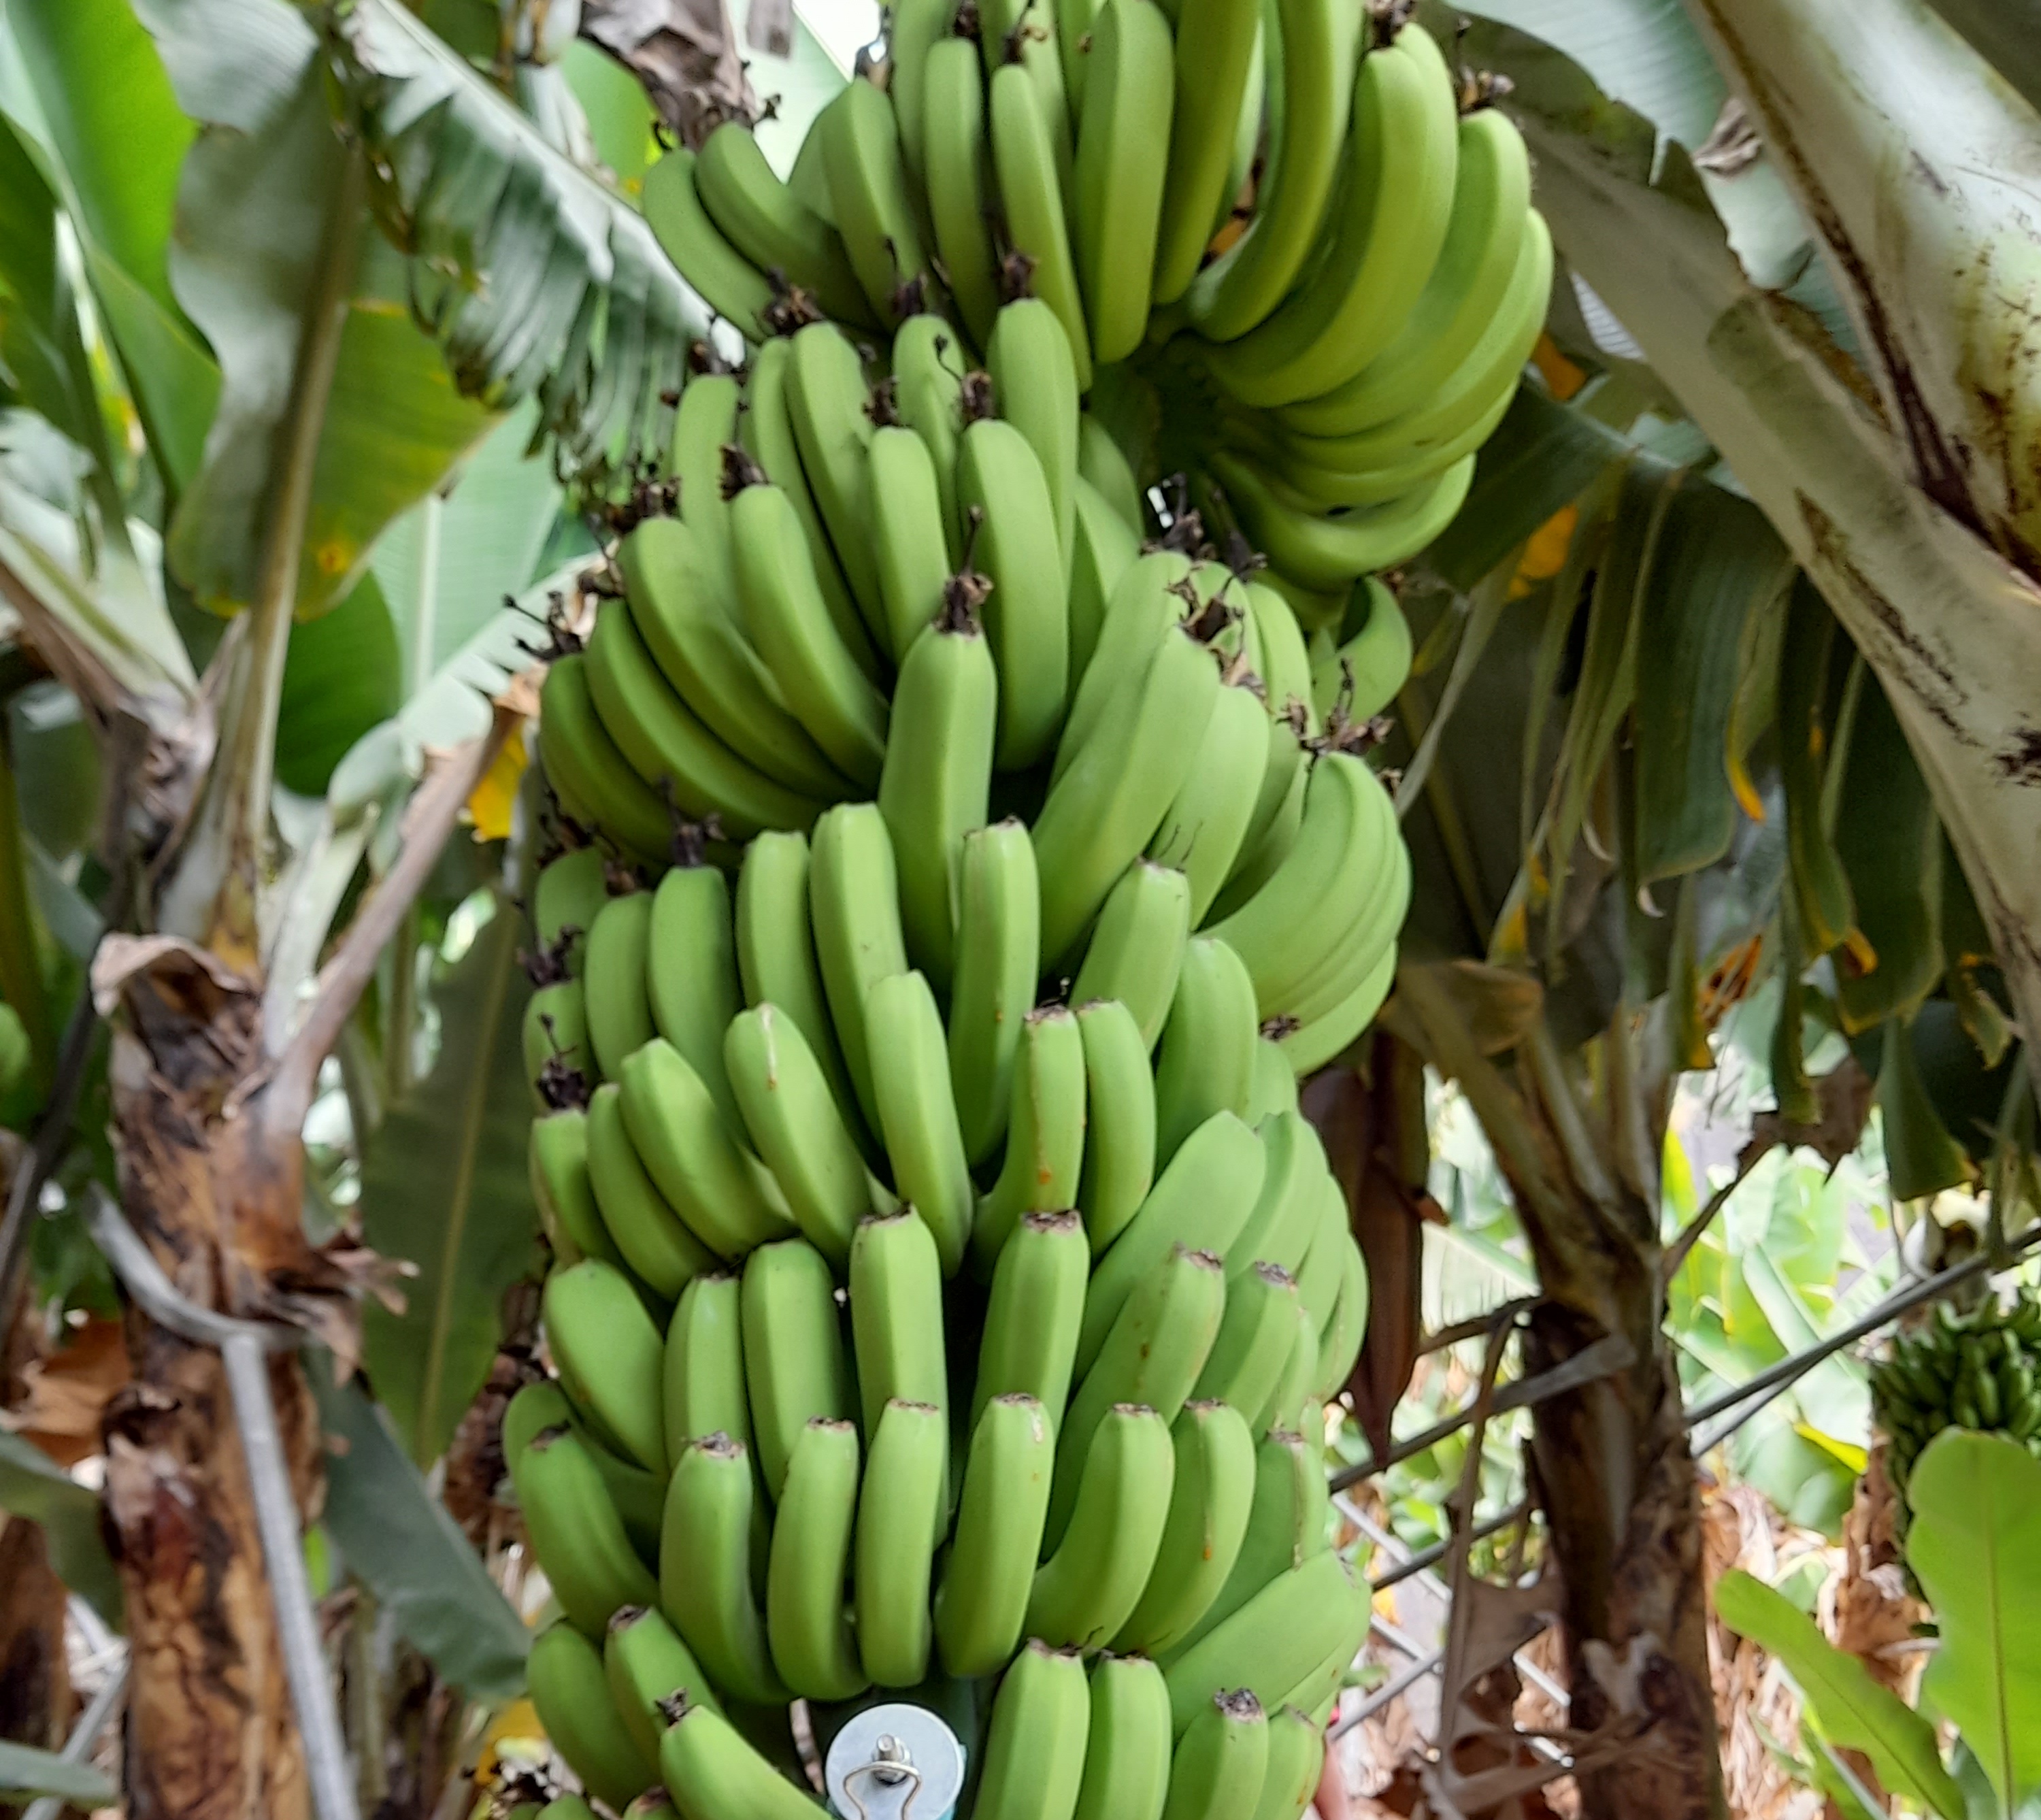
Label: Keep